Santa Bárbara d'Oeste

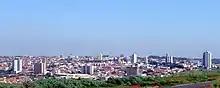
Santa Bárbara d'Oeste received an influx of immigrants from the Confederate States of America in the late 1860s (known as Confederados)

The first generation of Confederados remained an insular community, but by the third generation, most of the families had intermarried with native Brazilians or immigrants of other origins. As time went on, these descendants of the Confederados increasingly spoke the Portuguese language and identified themselves as Brazilians. As the area around Santa Bárbara d'Oeste and Americana turned increasingly to the production of sugar cane and the society became more mobile, the Confederados tended to migrate to cities. Today, only a few families still live on the original land owned by their ancestors. While the descendants of the original Confederados are scattered throughout Brazil, they maintain the headquarters of their descendant organization in Santa Bárbara d'Oeste.